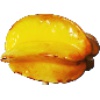
Label: Carambula 1